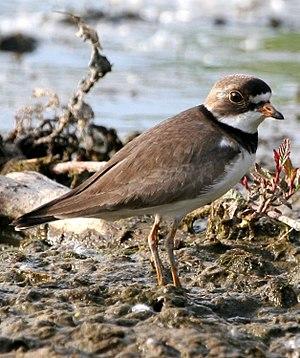
Le Pluvier semipalmé est une espèce de petits oiseaux limicoles de la famille des Charadriidae.